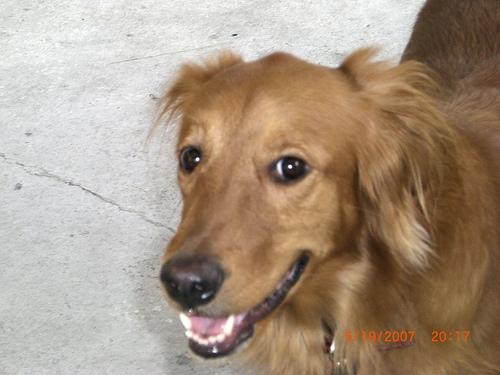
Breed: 5355-n000126-golden_retriever